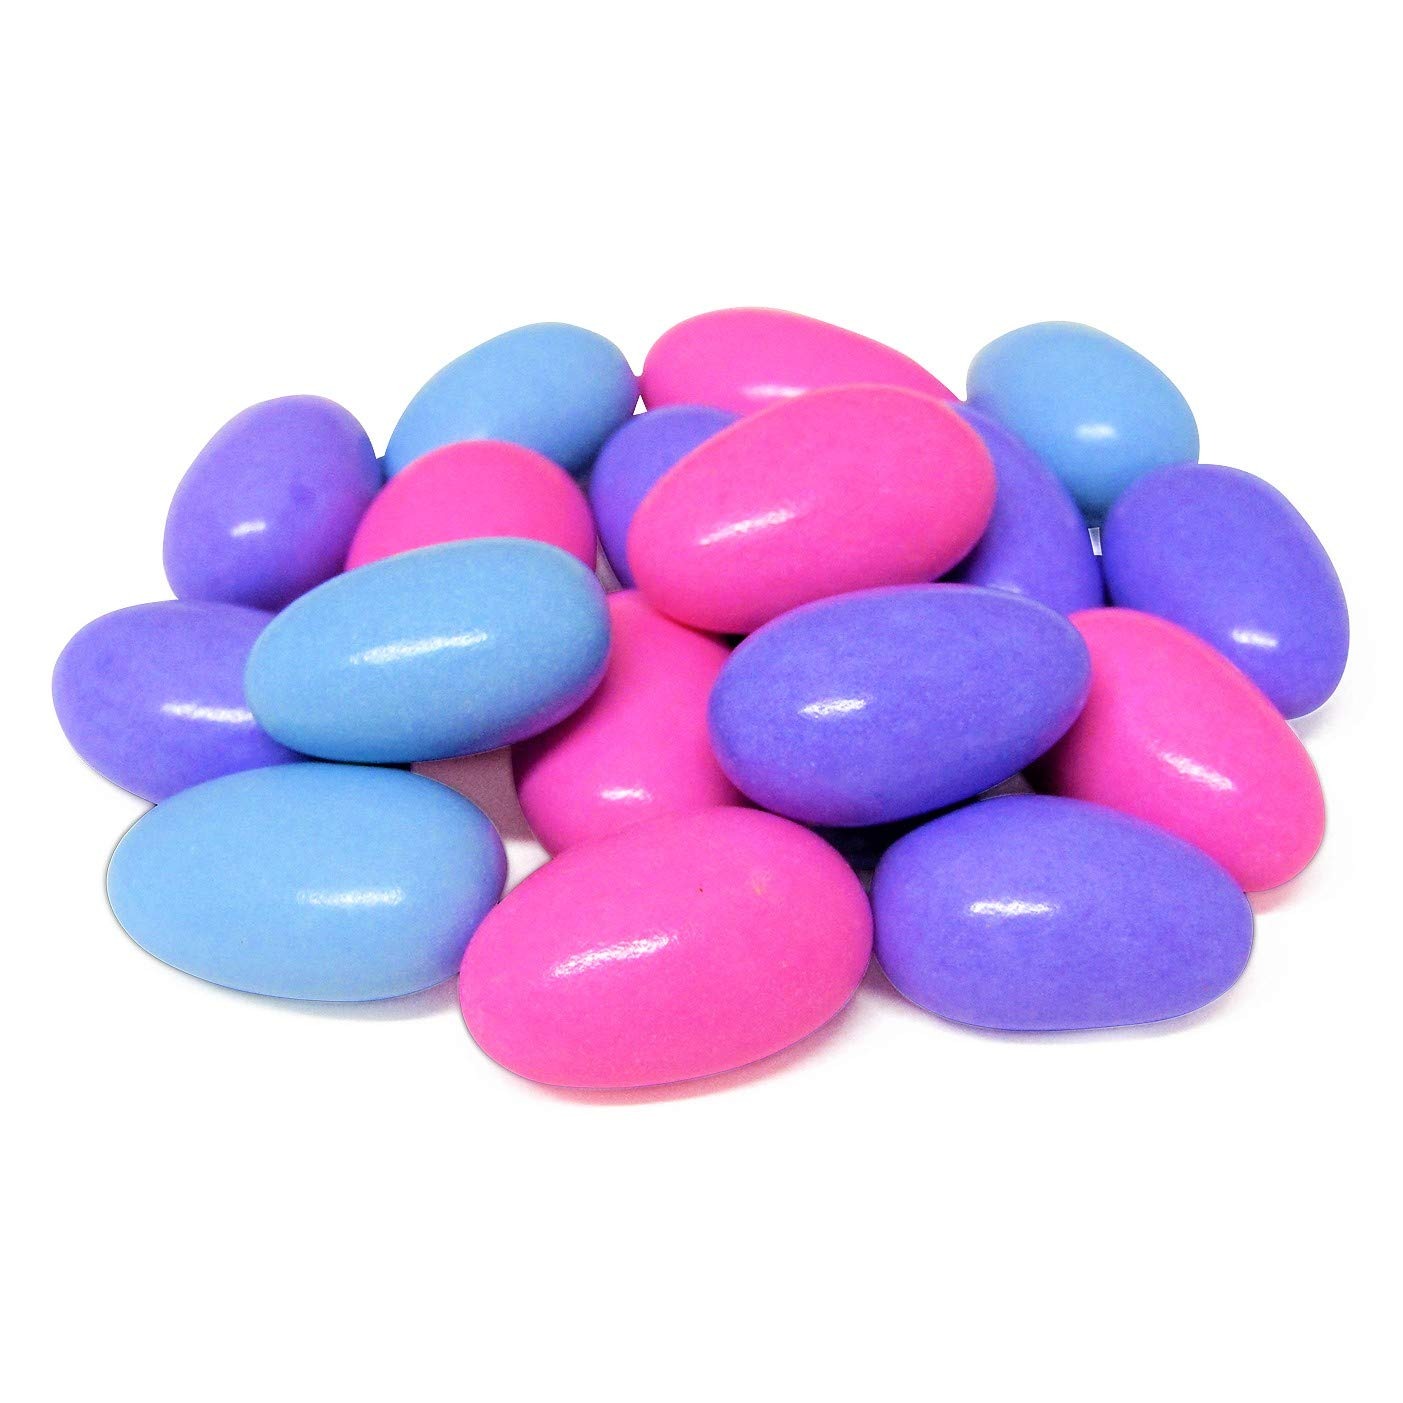
Item Name: Purple, Pink & Blue Jordan Almonds Medley By Its Delish, 5 LBS – Bulk Wedding Party Favors for Girl or Boy Theme – Premium Multicolor Pastel Candy Coated Almond Confetti - Made in USA, Vegan & Kosher
Bullet Point 1: 🍭 STYLISH CANDY COATED ALMONDS – The delicious Jordan Almond in bulk consists of Pink, Blue and Purple candy-coated almonds covered with a wealthy sugar shell in stylish colors. Many cultures use them as traditional candy favors for weddings, baby showers, and births. Its Delish Pink Purple Jordan Almond Bulk ensured delicious taste alongside bright, appealing colors. You will love the whole texture and colorful outer look of these Jordan Almonds candy bulk.
Bullet Point 2: 🍭 CANDY BUFFET & SWEET TABLE – Its Delish’s mouthwatering Jordan almonds are one of a kind to feature a premium gift pack for your friends and family. The decorative sweet Pink Purple Almond candy bulk is pleasing to the eyes, which is a thoroughly desirable gift. Its Delish’s excellent sugar-coated candy almonds provide the perfect sweet crunch and taste, and more nut munching.
Bullet Point 3: 🍭 BOY & GIRL THEMED PARTY FAVOR – Our jordan almonds are the go-to for so many people of all ages looking to pair their party event with the perfect candy for the sweet table candy buffet or table party favors. This interesting medley can go well for Its A Boy or Its A Girl theme parties.
Bullet Point 4: 🍭 CLASSY YET UNIQUE GIFT & SNACK – If you don't have a party to plan or baked goods to decorate, you can still enjoy Its Delish’s tasty Pink, Purple Jordan Almond Snacks. These moderate sugar-coated almond medley would give you instant soothing happiness. This mouthwatering pink, purple colored candy can gracefully complement other treats as well.
Bullet Point 5: 🍭 MADE IN THE USA & CERTIFIED KOSHER– Jordan almonds bulk Pink Purple candy-coated bulk party favor is the most desirable for our customer choice. Its Delish always tries to ensure the best quality product to help our valuable buyers gain more in bulk. Its Delish manufacturs in N. Hollywood California and is strictly OU Kosher. Our Jordan Almonds are made with our own polish that's animal and bug free, vegan friendly.
Product Description: <p><b>Purple, Pink and Blue Jordan Almond Medley by Its Delish</b></p> <p>Jordan Almonds by Its Delish Premium great-tasting Jordan almonds made from California almonds and sweet candy coating. Stock up for your upcoming event. Put them out at the buffet in large jars or as favors in fancy pouches, totes, or burlap bags. These Light Pink and White are made with delicious milk. Each candy-coated ball will taste savory on your taste buds. Perfect for Weddings, baby showers, themed parties and birthdays, etc. You can bring these as a gift to a wedding or any other special celebration. The almonds are coated in a hard shell; eat them by placing them in the mouth for a bit until they are ready for the bite. Pink and Purple Jordan Almonds have such a uniquely delicious taste that you will be sure to love them! Each almond is oven-roasted to perfection! Indulge in a handful of Pink and Purple Jordan Almonds, and you'll experience an exquisitely unique taste. These Pink and Purple Jordan Almonds make the perfect party favor or candy dish filler for any celebration. Buy Jordan almonds online from Its Delish and experience quality and deliciousness that will highlight any gathering! </p> <p><b>About It's Delish!</b><br /><br />It's Delish was established in 1992 and is located in North Hollywood, California. It's Delish is a food manufacturer and distributor who produces over 500 gourmet food products including licorice, sour belts, taffies, caramels, Jordan almonds, chocolates, nuts, fruits, trail mixes, spices, and the spice blends. It's Delish also produces organics and all natural products. We give you the opportunity to order from the factory direct!<br /><br />
Value: 1.0
Unit: Count

Price: 32.99